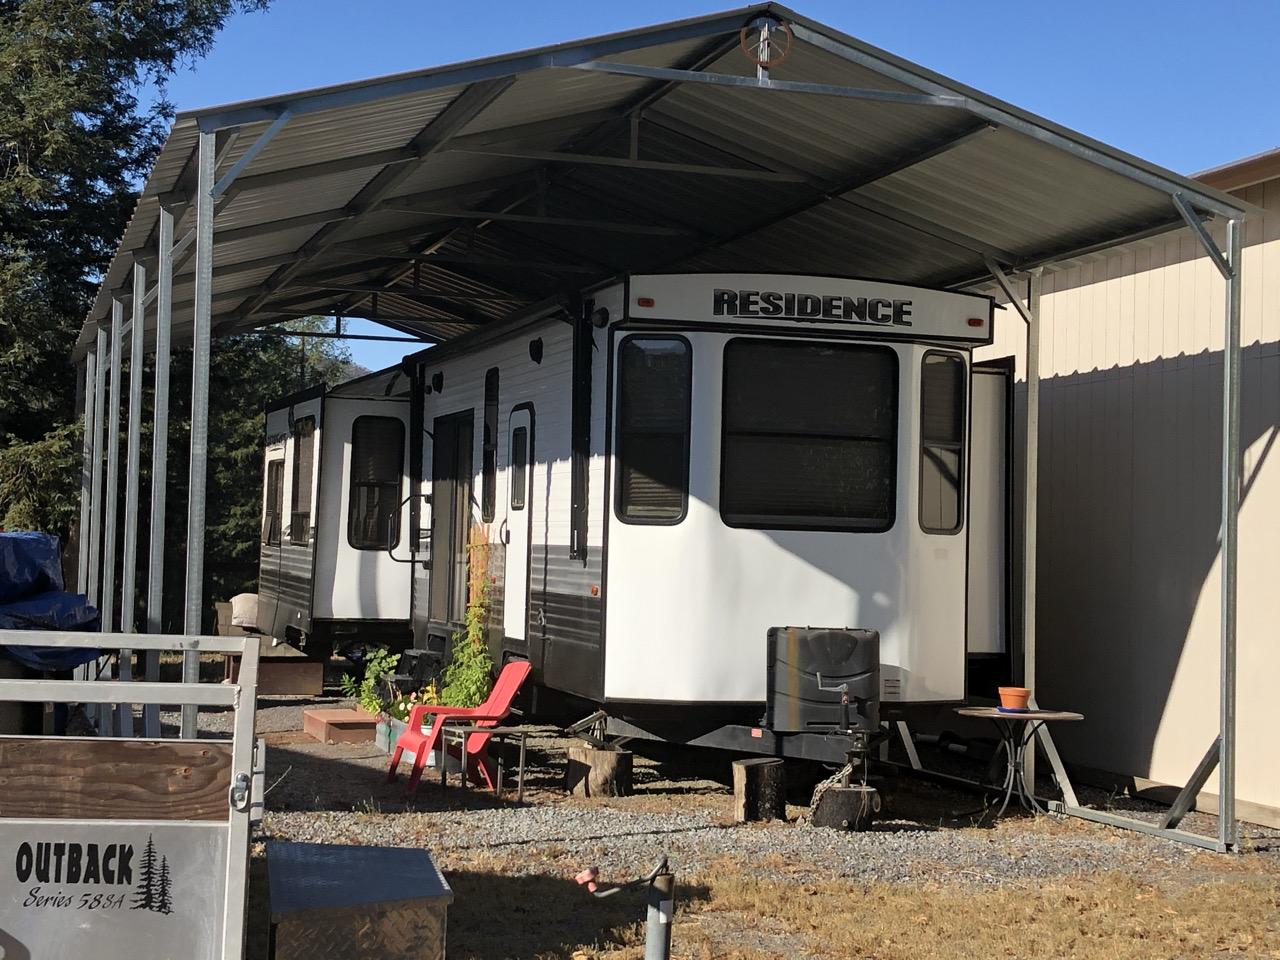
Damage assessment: no_damage